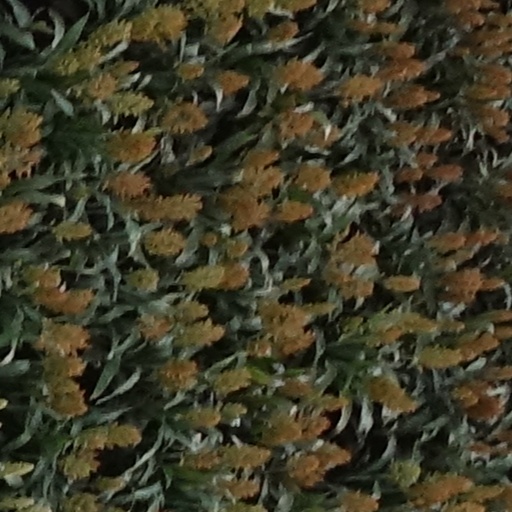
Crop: sorghum